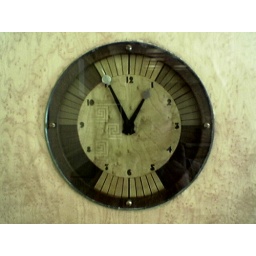
A clock set in the wall of the dining room at Eltham Palace.